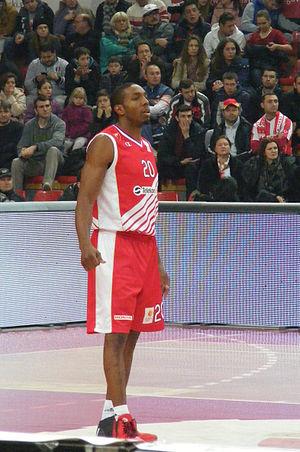
DeMarcus De'Juan Nelson, né le 2 novembre 1985 à Oakland en Californie, est un joueur américain de basket-ball. Il mesure 1,93 m.